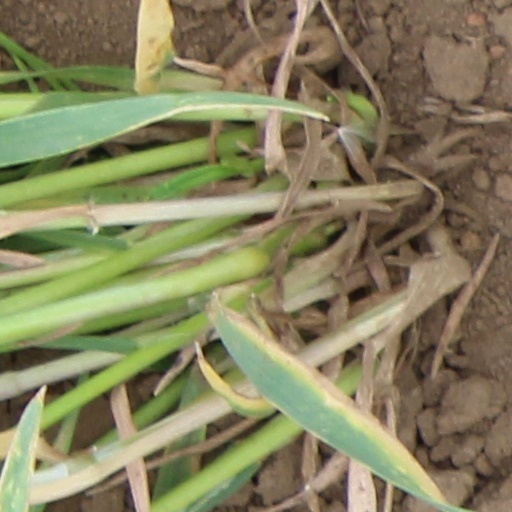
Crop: wheat